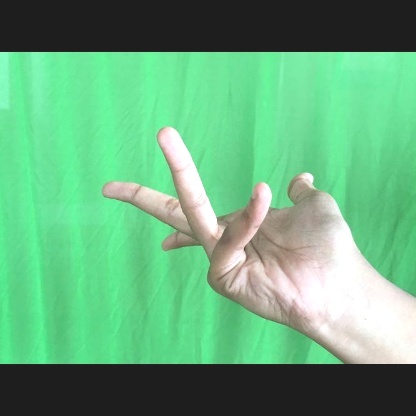
Mudra: Alapadmam